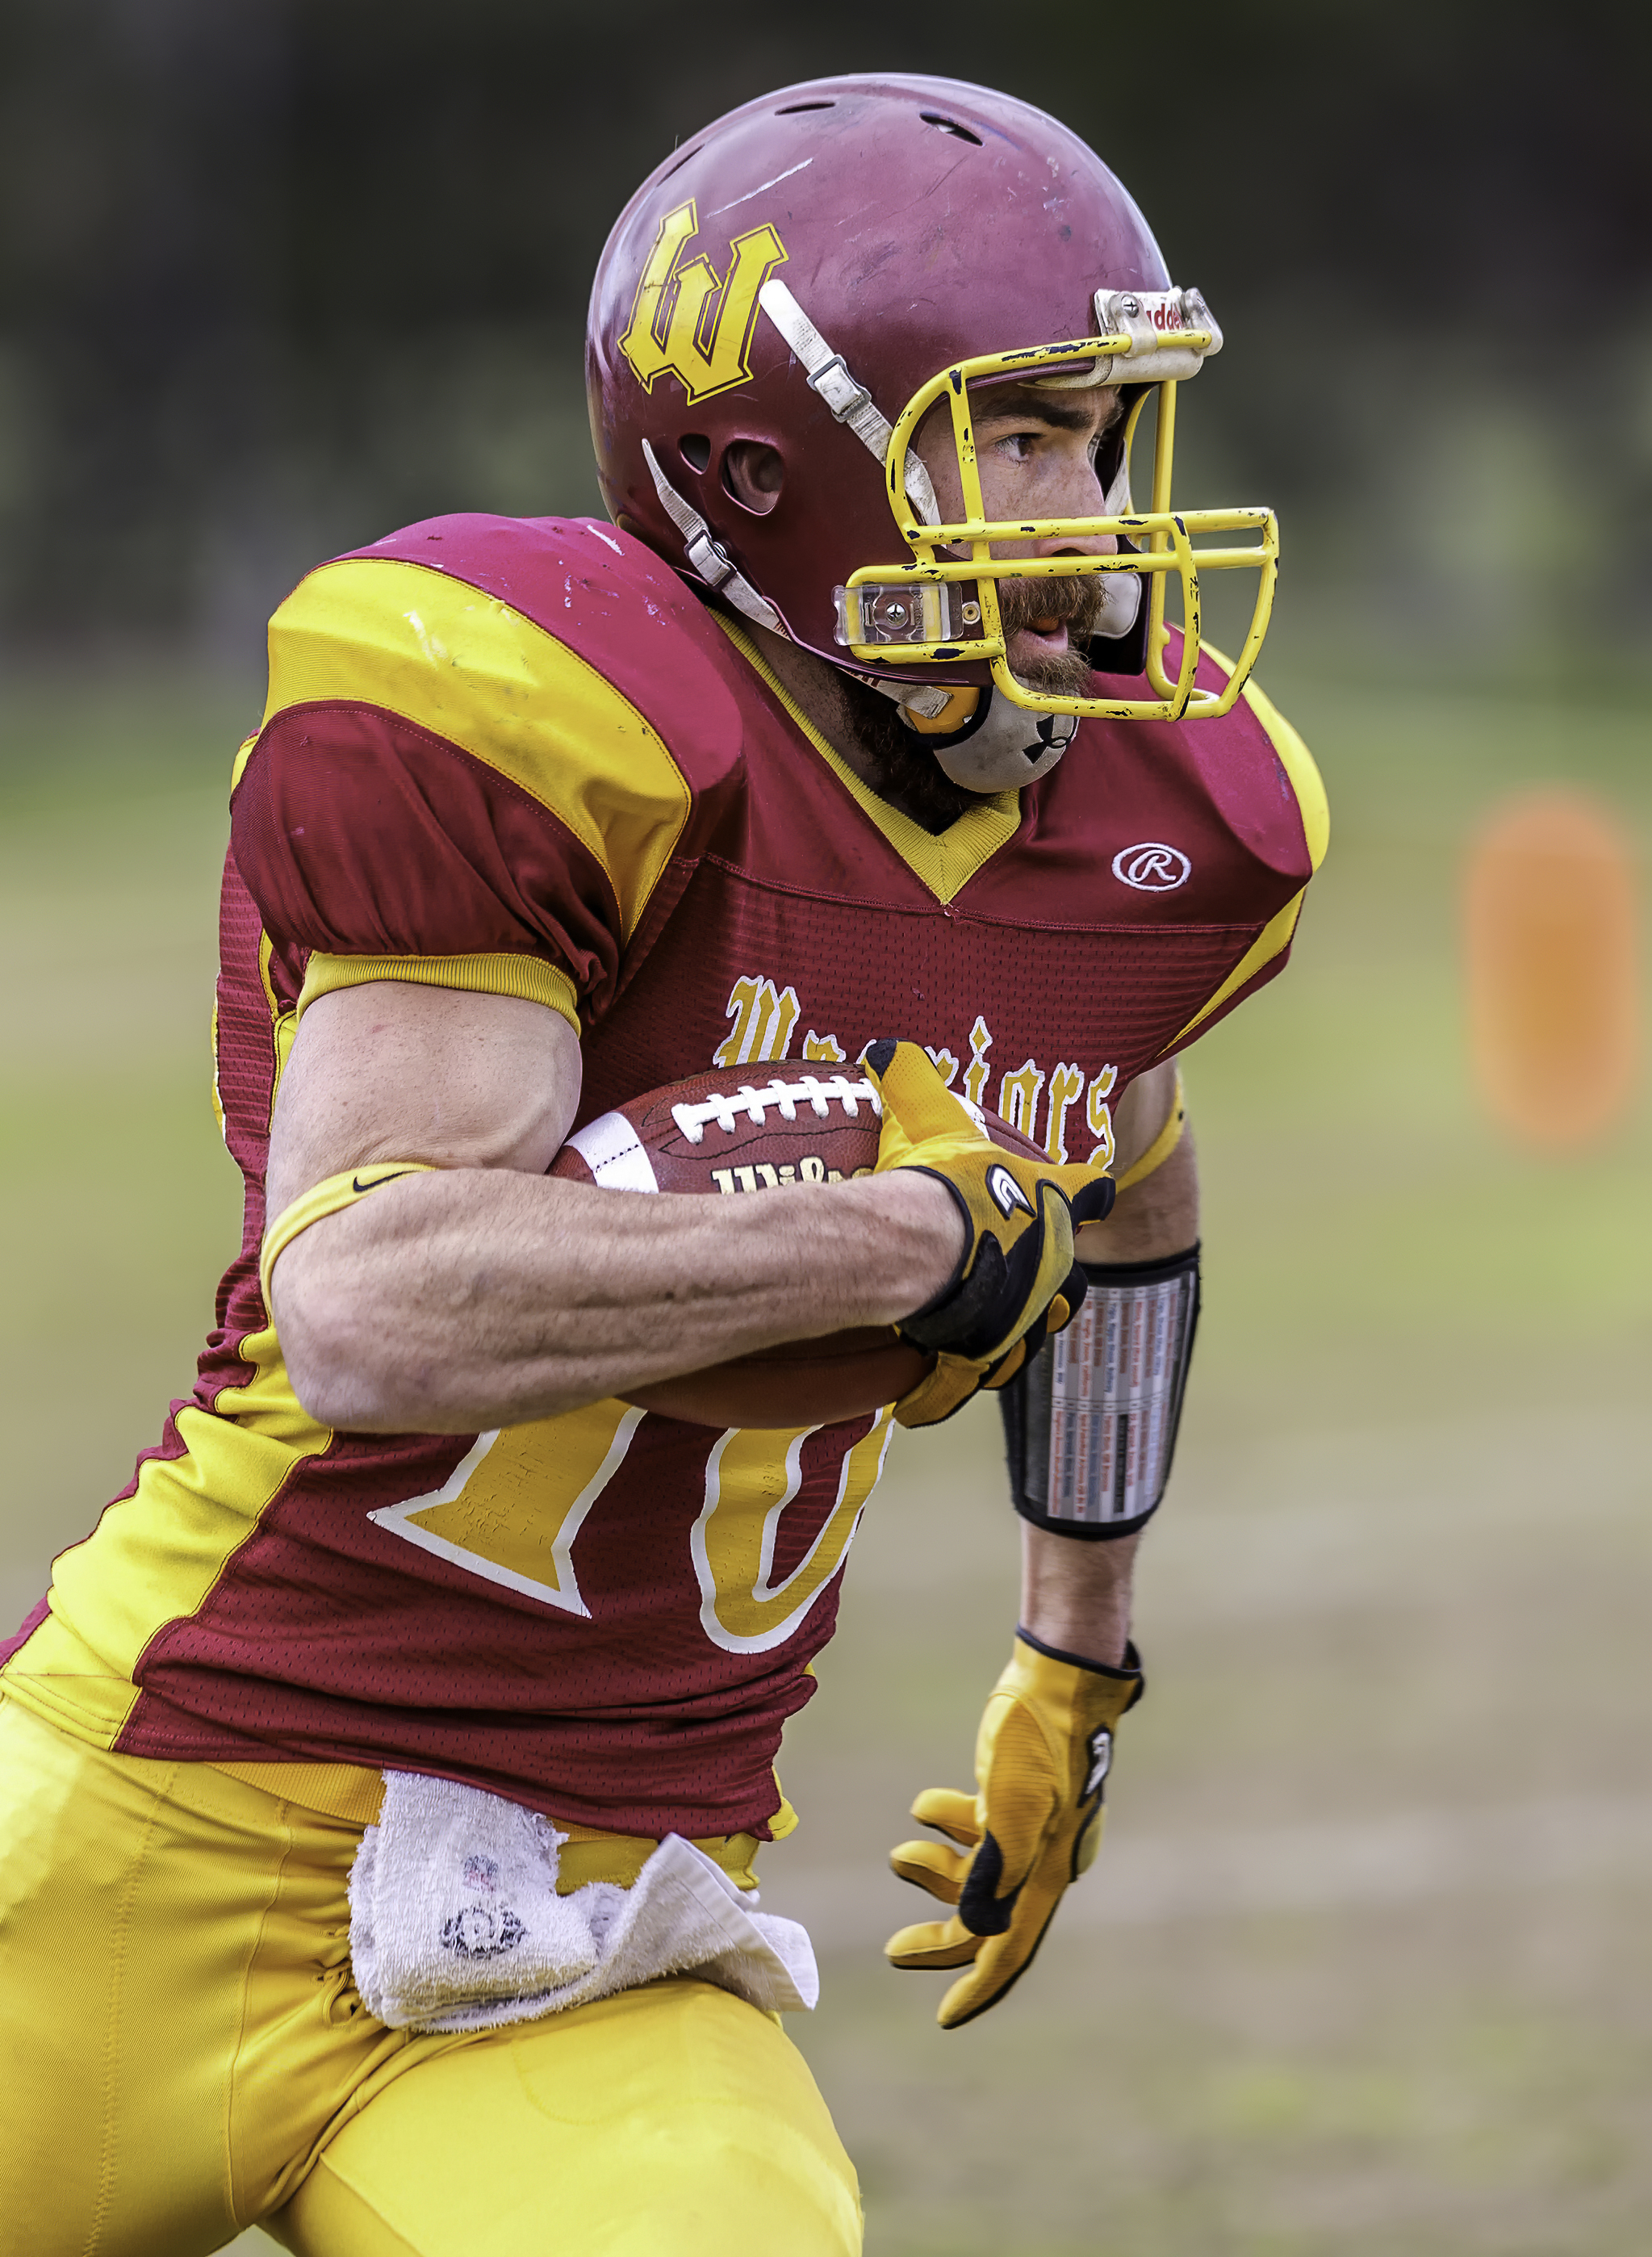
Gridiron Victoria, Heath Decker, Monash Warriors, american football, athlete, quarterback, sports gear, helmet, gridiron football, Football gear, sports equipment, Football equipment, football helmet, Sprint football, ball game, personal protective equipment, player, canadian football, team sport, six man football, yellow, sports, tournament, face mask, maroon, games, headgear, rugby, football player, tackle, jersey, costume, sportswear, competition event, championship, uniform, team